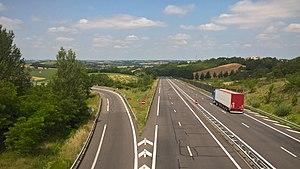
La route nationale 124 dans la Vallée de la Save.
La route nationale 124, ou RN 124, en France, relie Toulouse à Saint-Geours-de-Maremne. Le décret de consistance du réseau routier national du 5 décembre 2005 entraîne son déclassement entre Saint-Geours-de-Maremne et Espas, la partie orientale étant maintenue dans la domanialité nationale, en tant que partie de l'Itinéraire à Grand Gabarit.